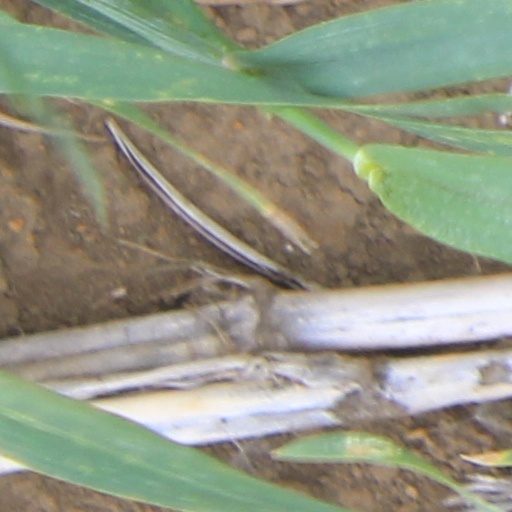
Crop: wheat